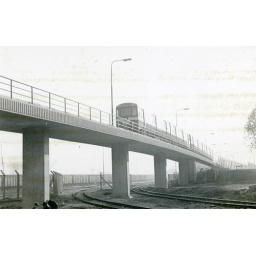
Going from the old yard at Hilledijk towards Leuvehaven over the single track access bridge that crosses the freight train tracks.